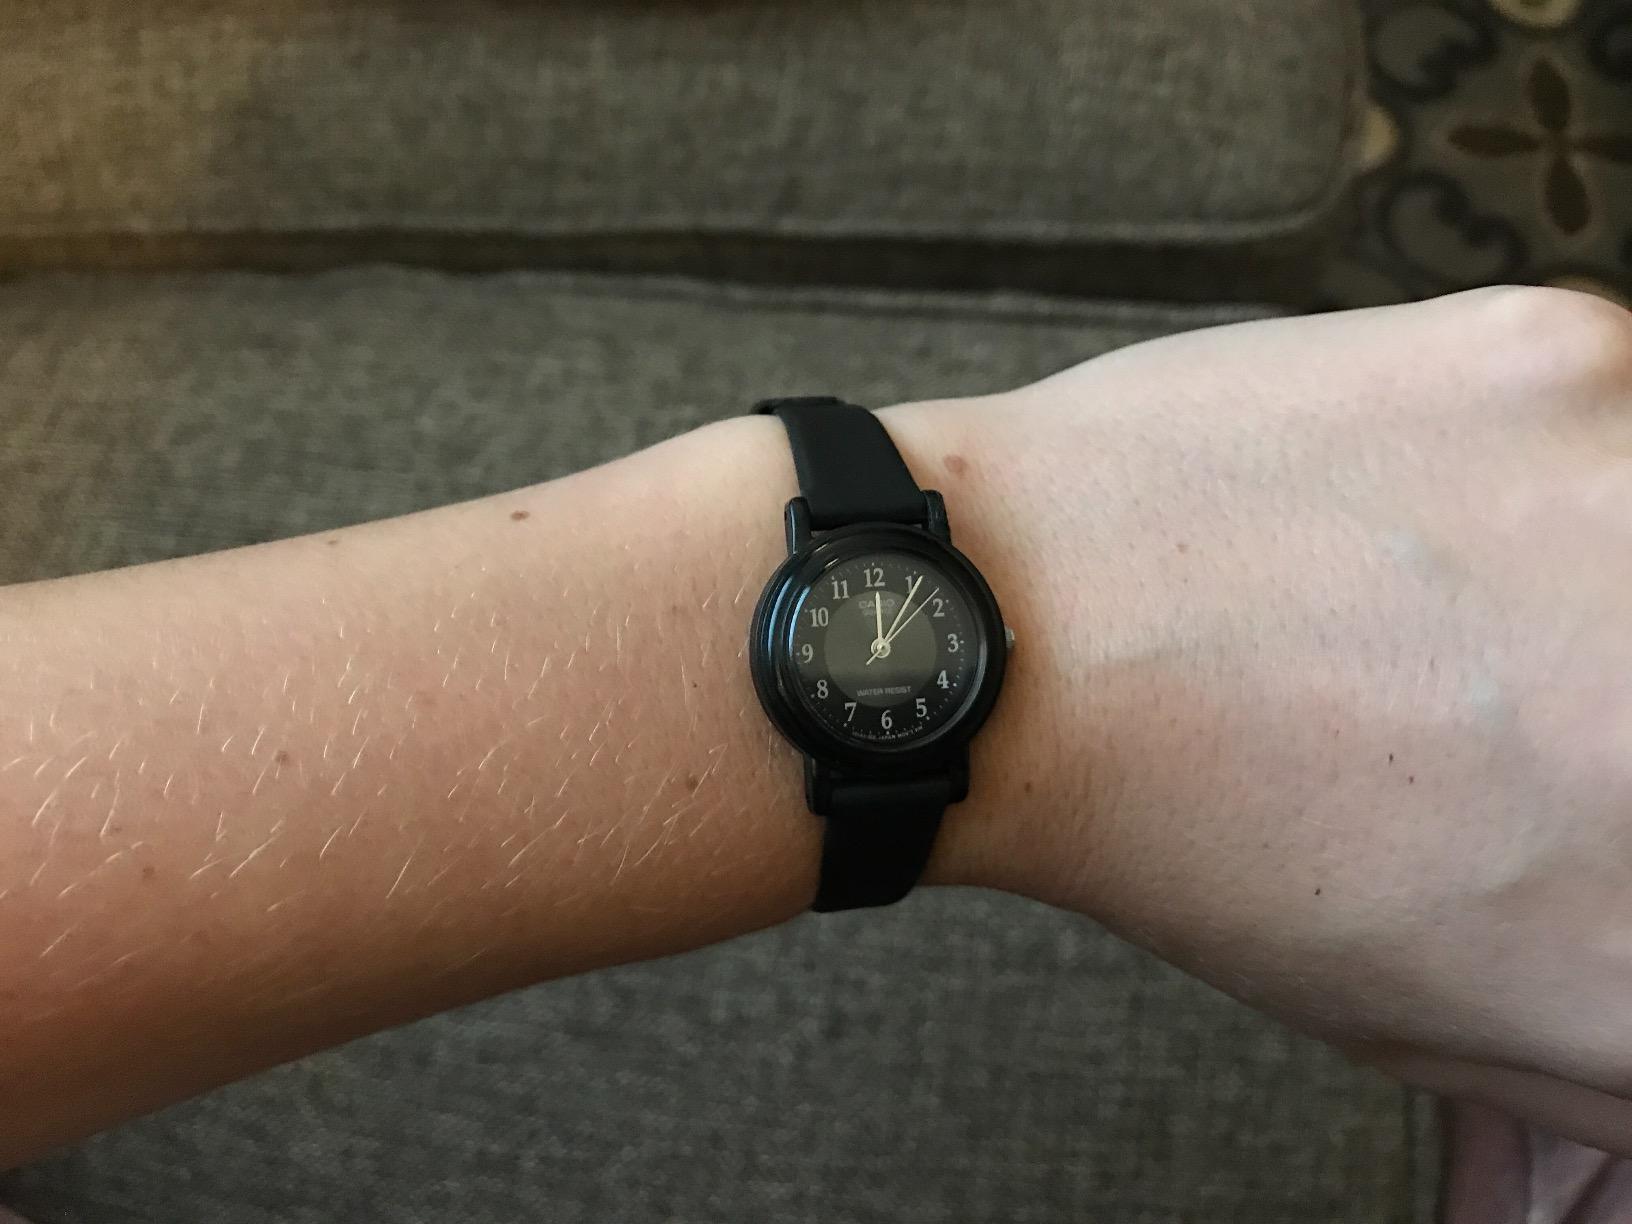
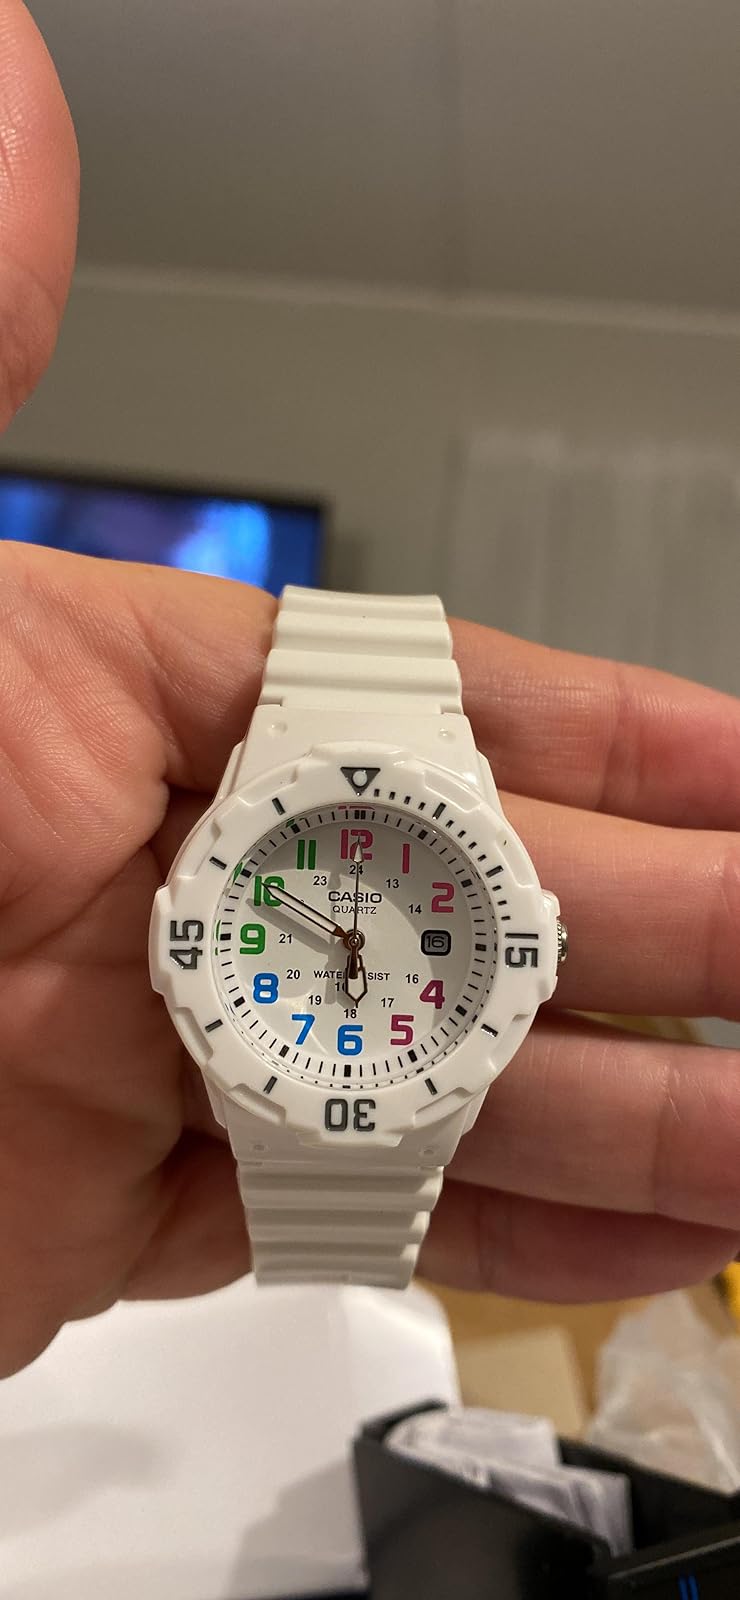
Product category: accessories_watch
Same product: no